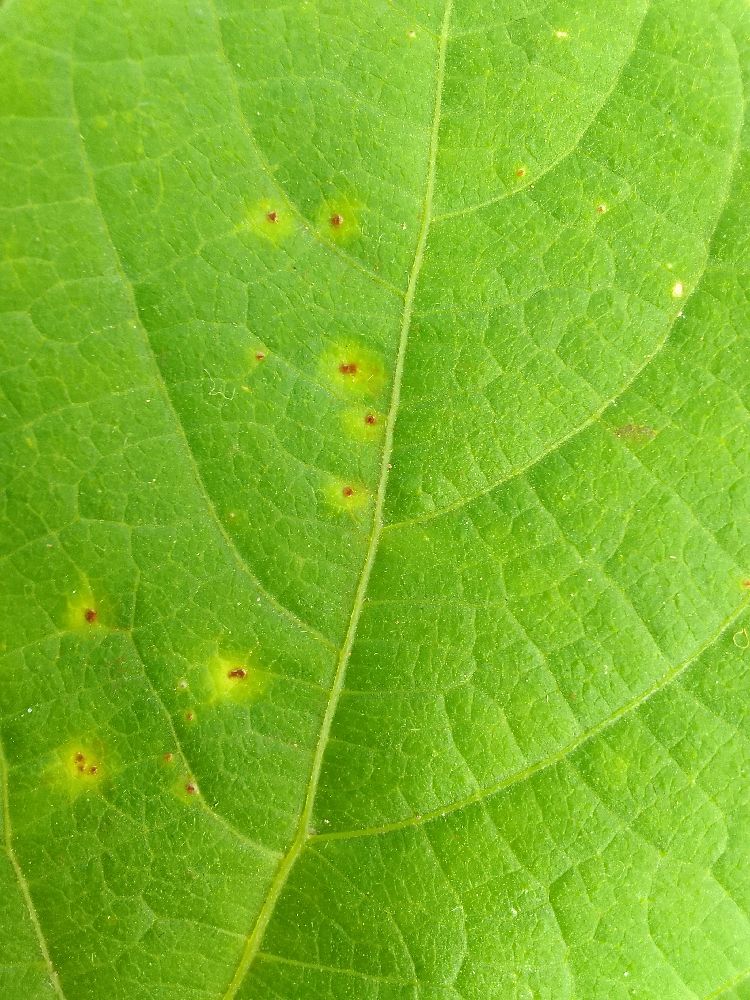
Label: rust